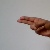
The image shows a hand gesture representing the letter 'H' in Indian Sign Language.